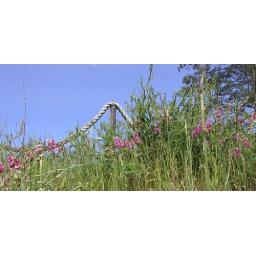
I like looking up and seeing the colours against a brilliant blue sky